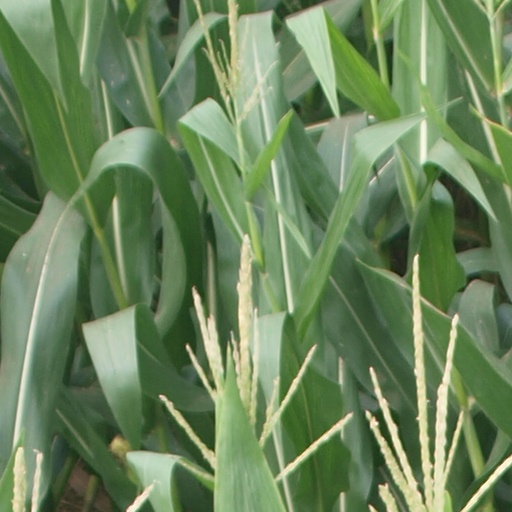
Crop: maize; corn